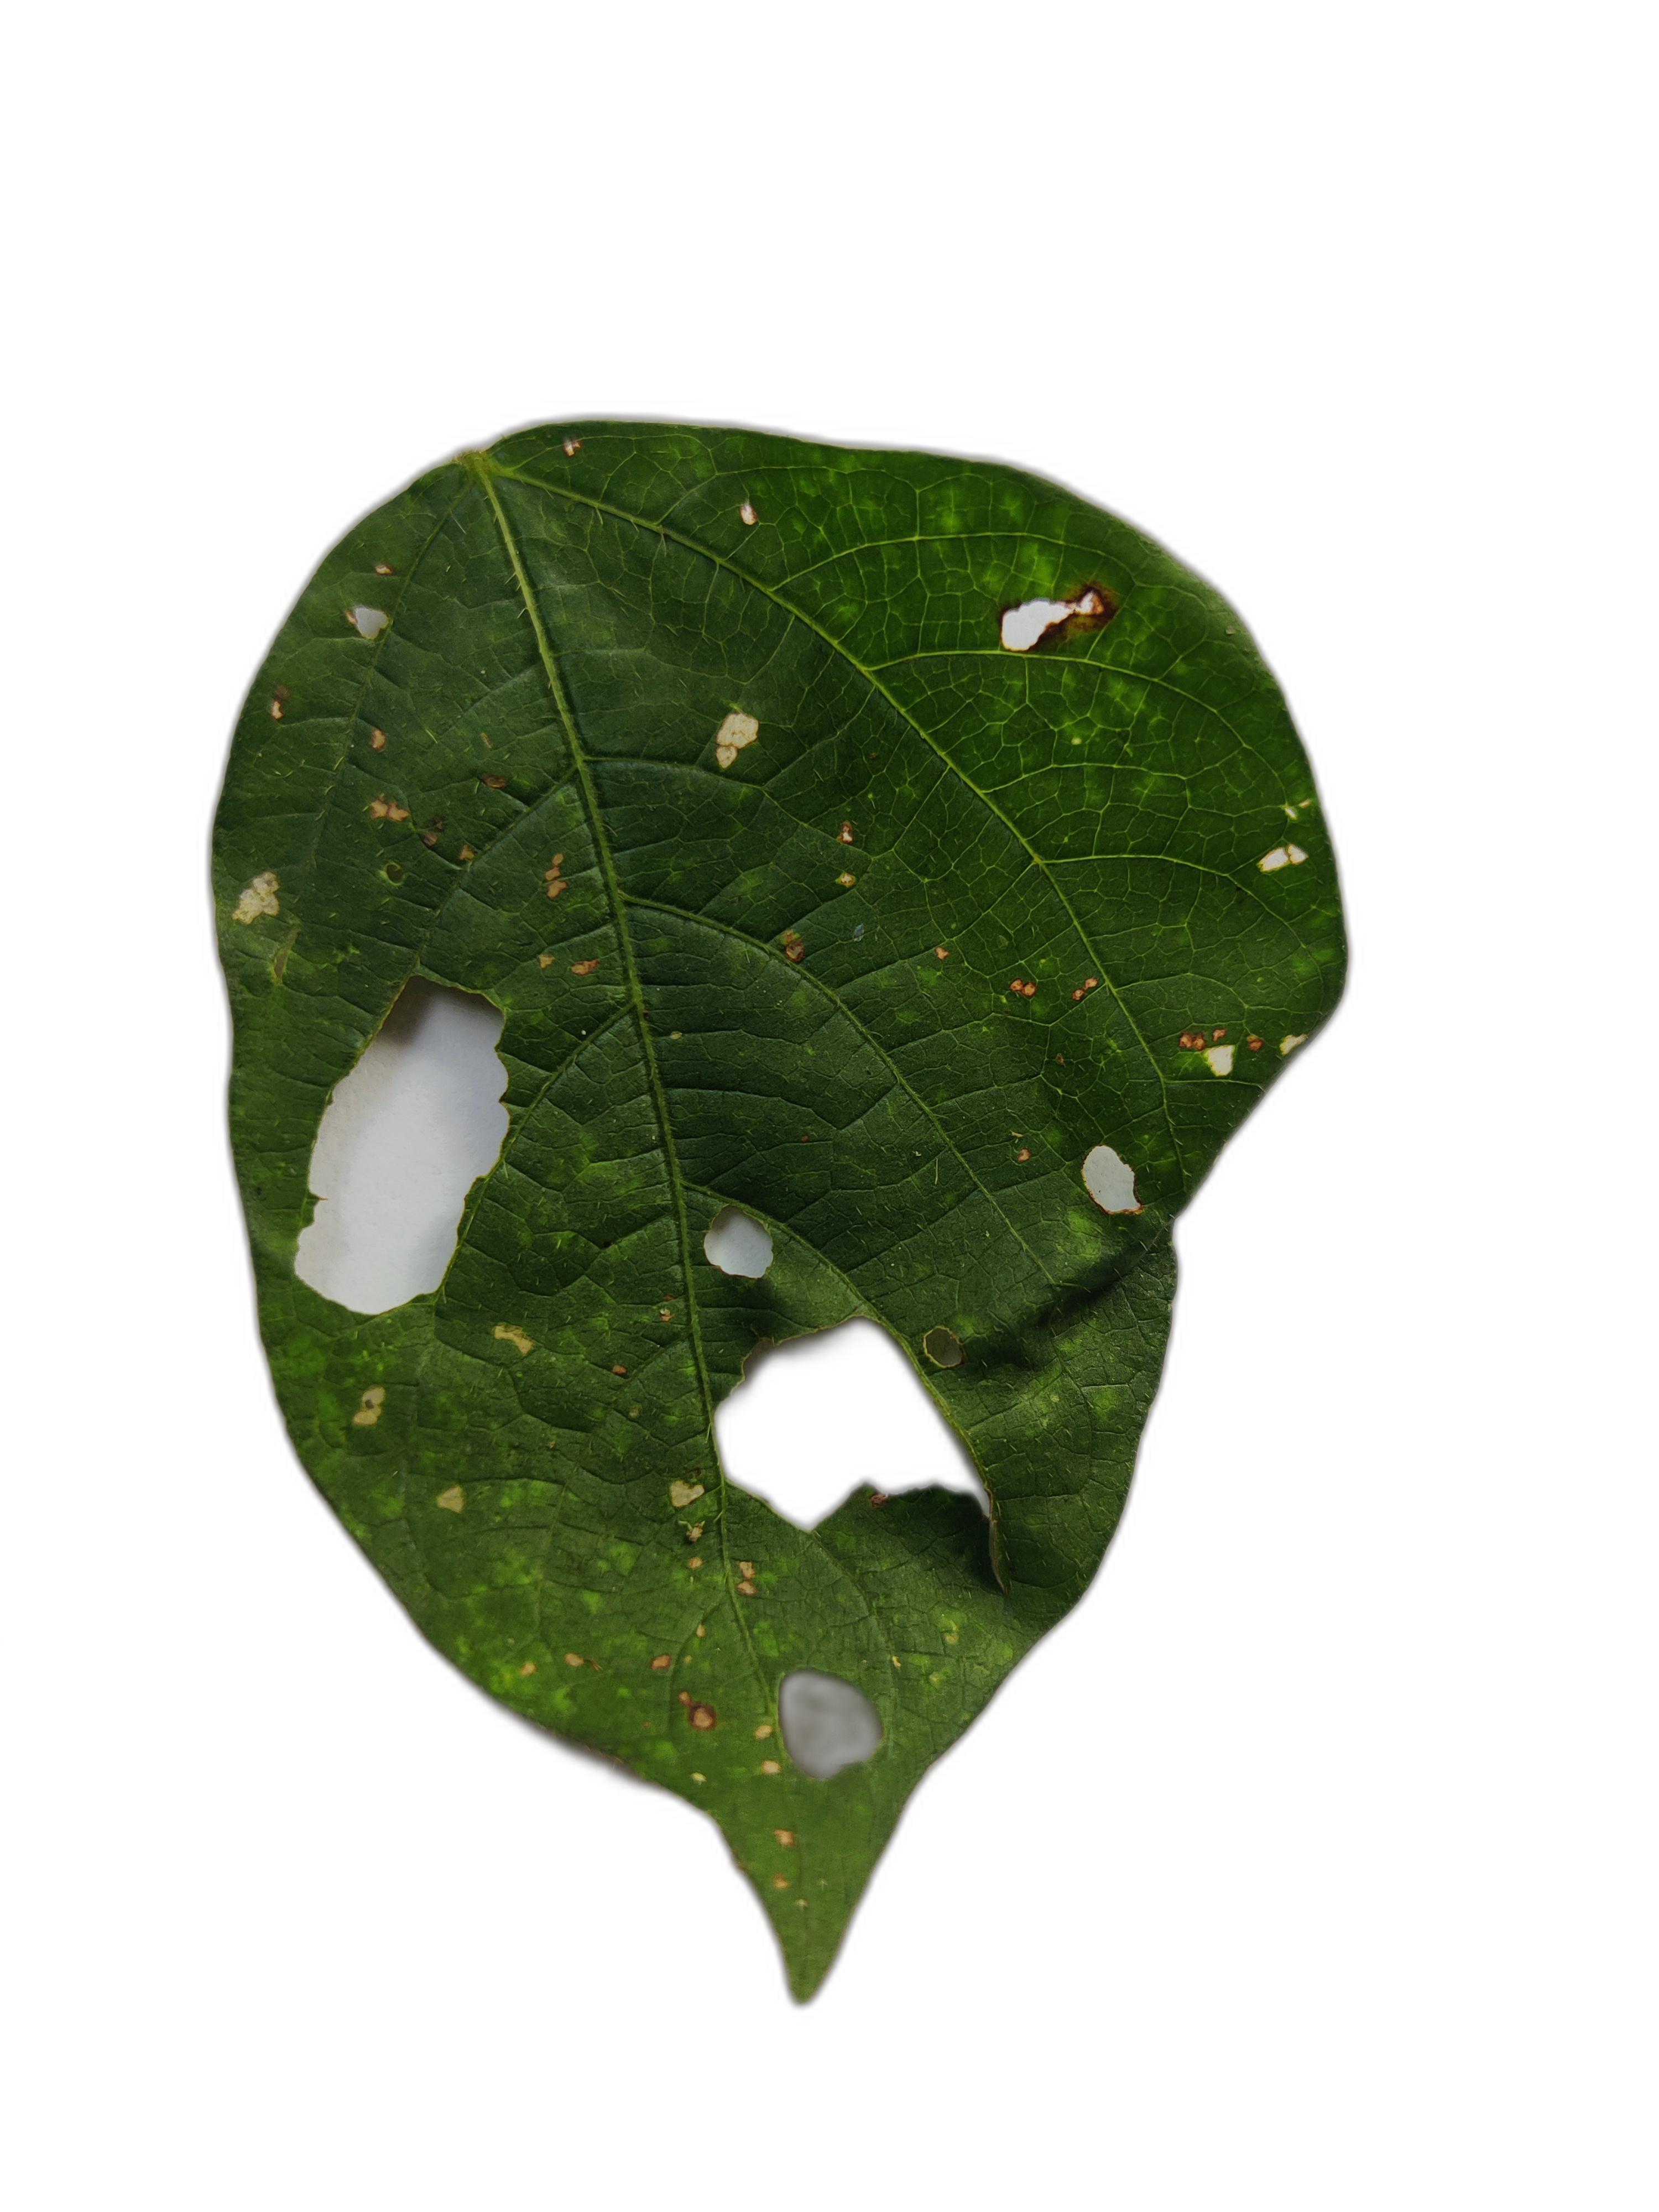
Label: Cercospora leaf spot